Bulleen Park & Ride bus station

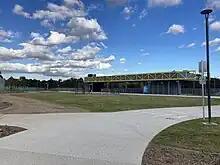
The green roof open space is built on top of the carpark

The station is served bySmartBus route 905, a part of the Doncaster Area Rapid Transit (DART), as well as two other bus routes. All routes via the park and ride runs directly to the CBD via the Eastern Freeway after this station, while route 200 that does not via the freeway only stops on Thompsons Road outside of the station.